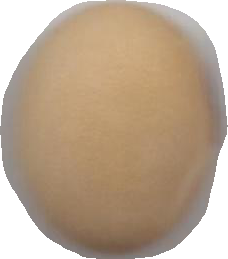
Variety: Anjasmoro